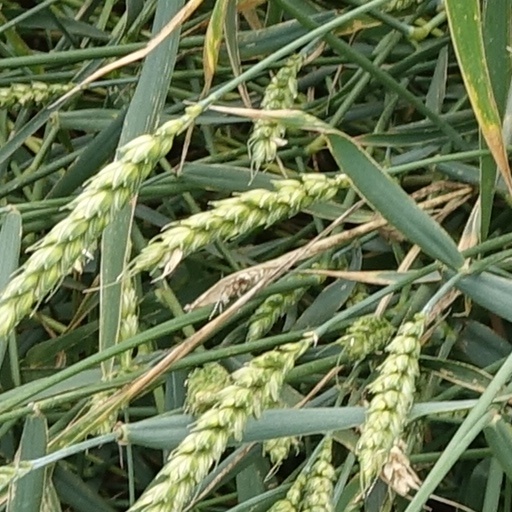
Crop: wheat